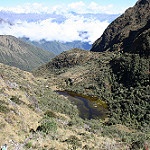
Label: mountain